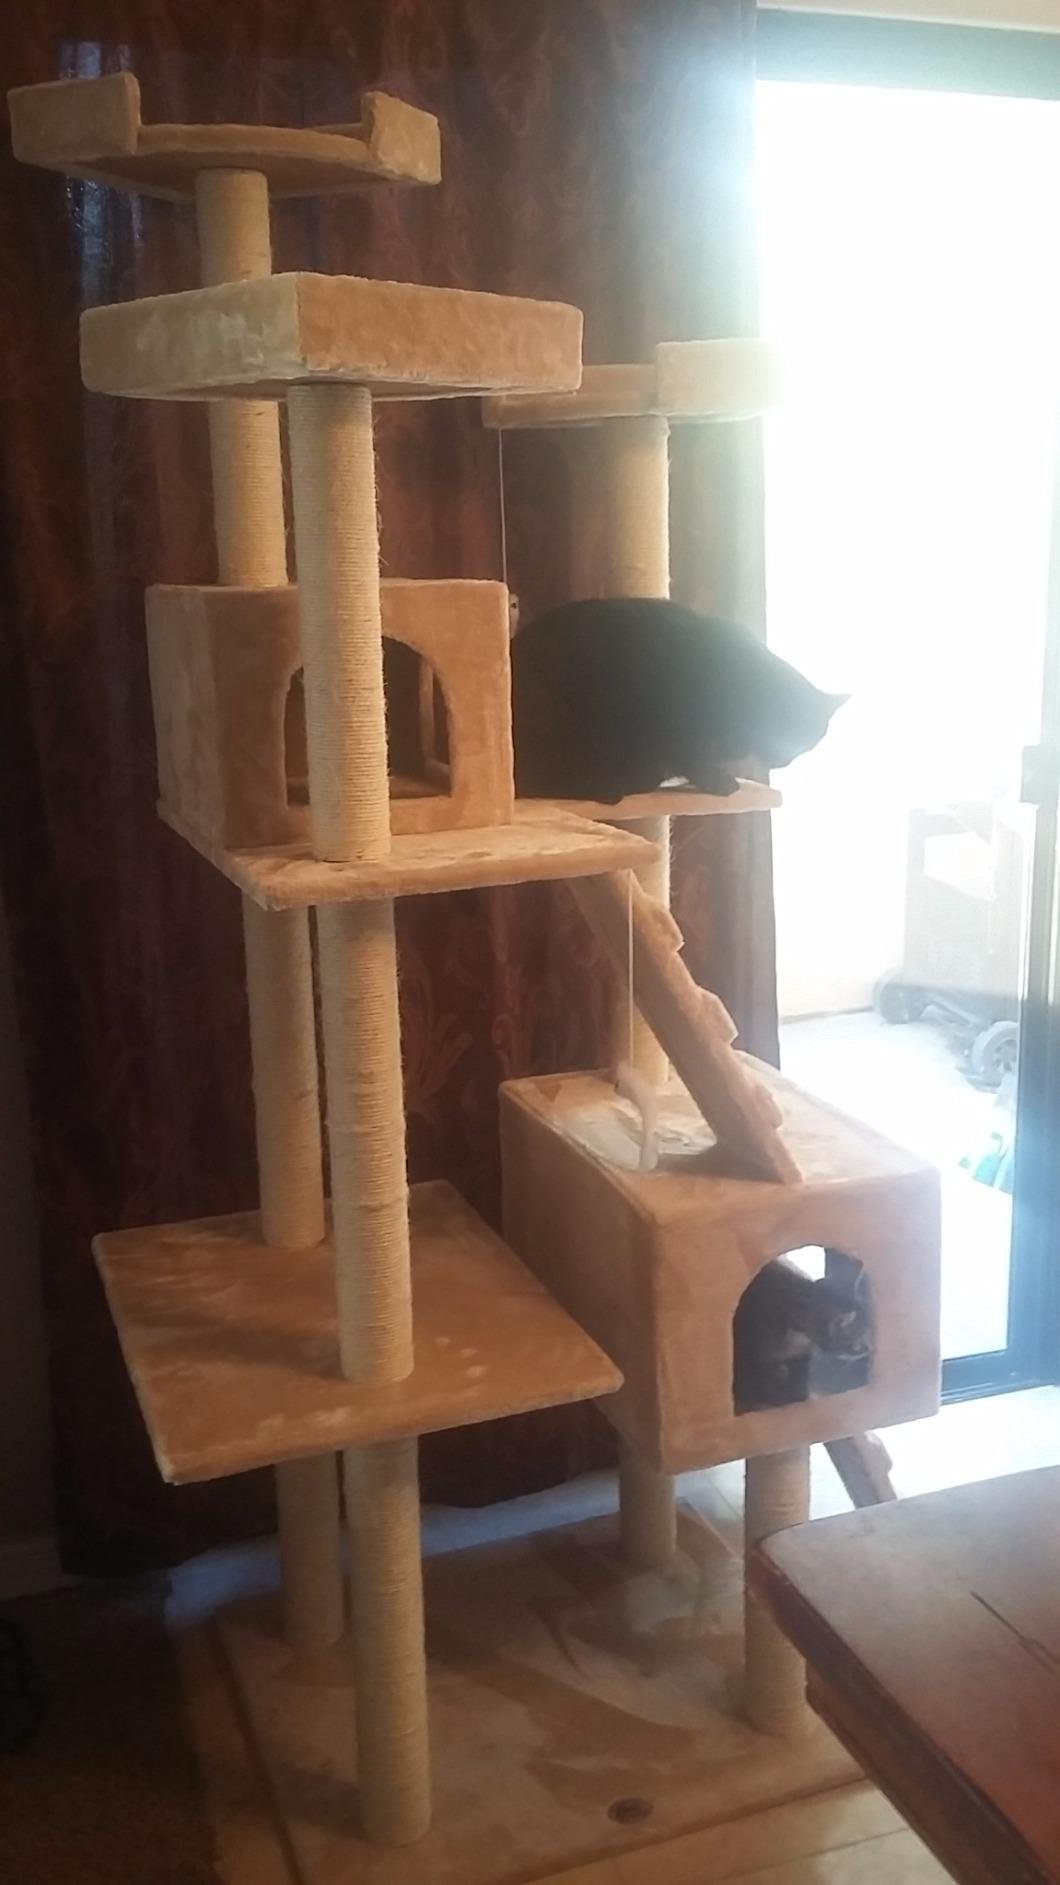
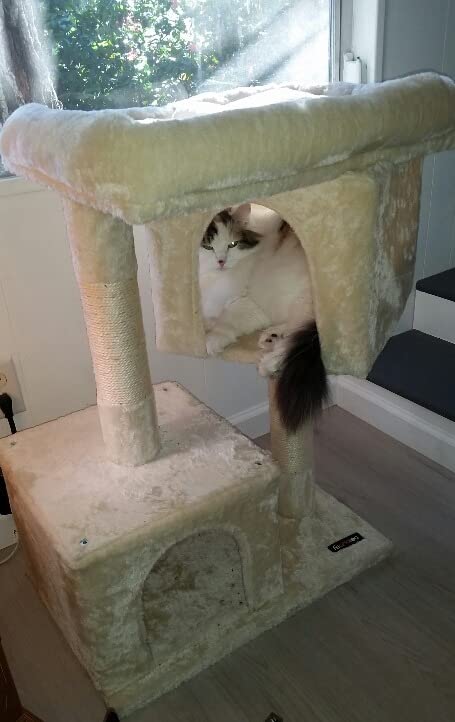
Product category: items_cat tree
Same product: no